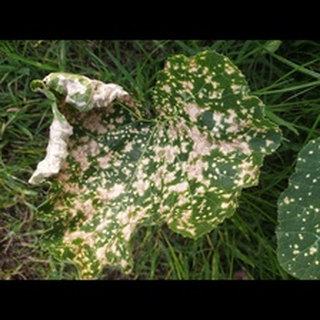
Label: pumpkin_powdery_mildew